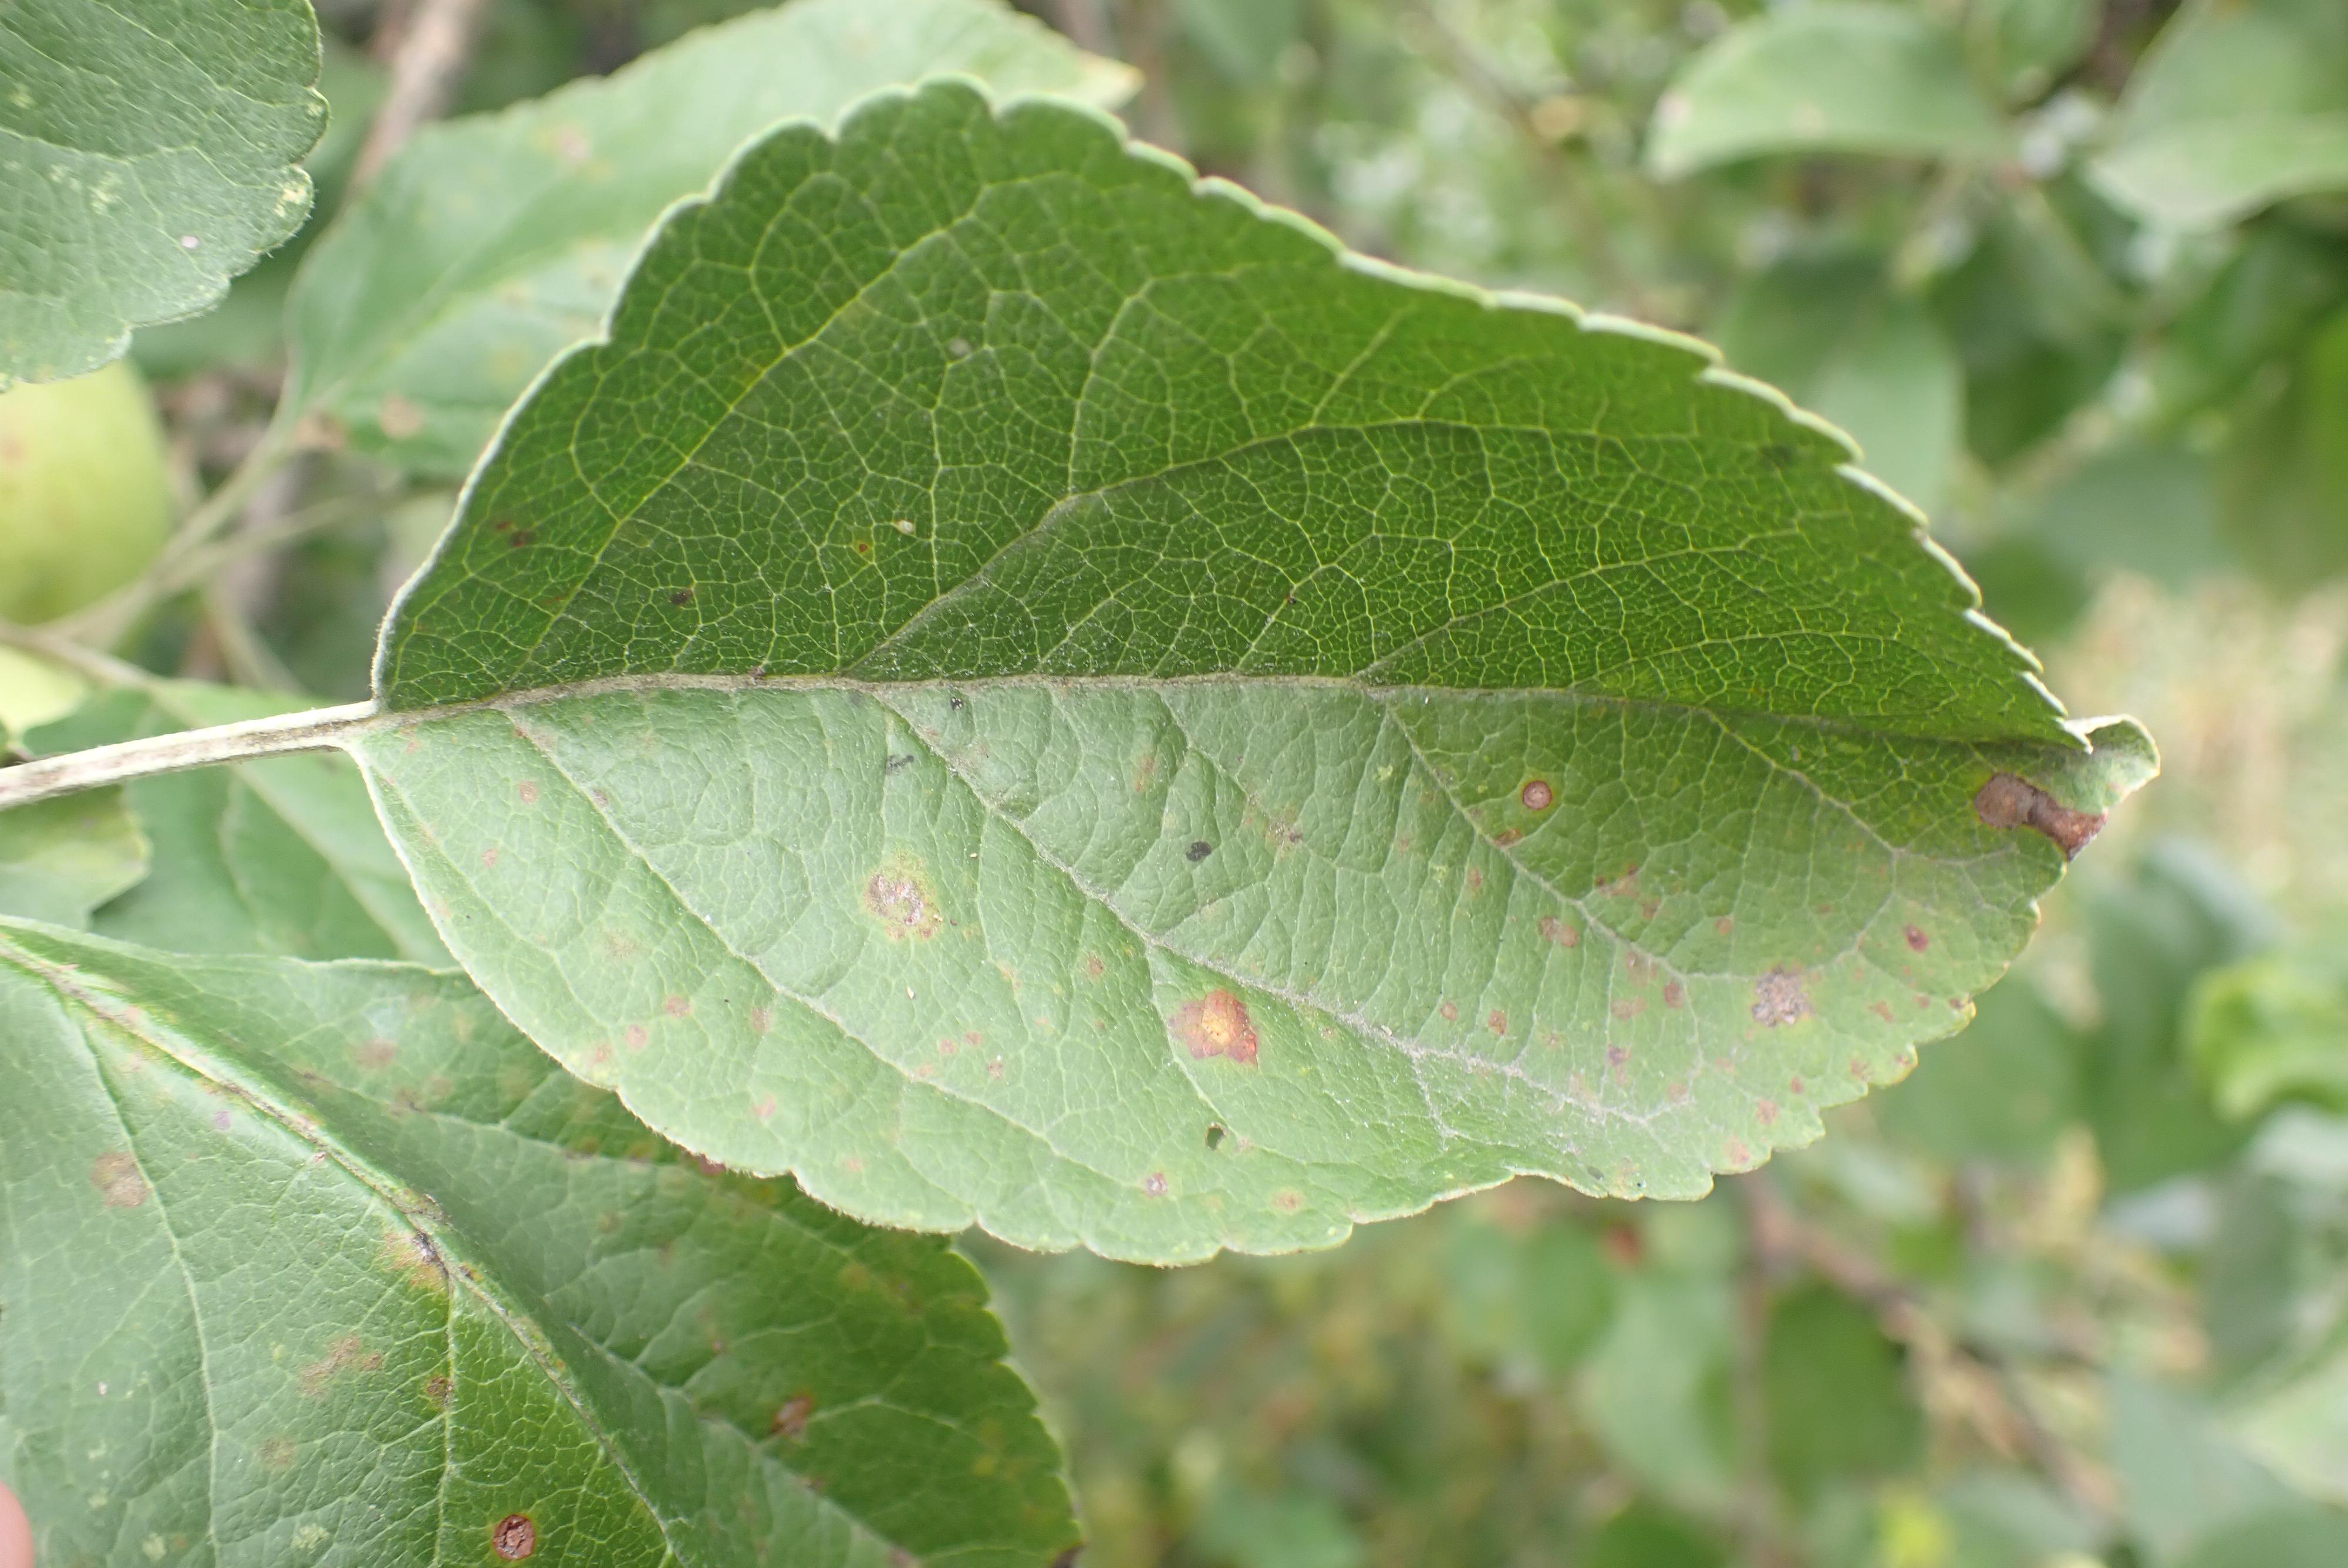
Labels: complex